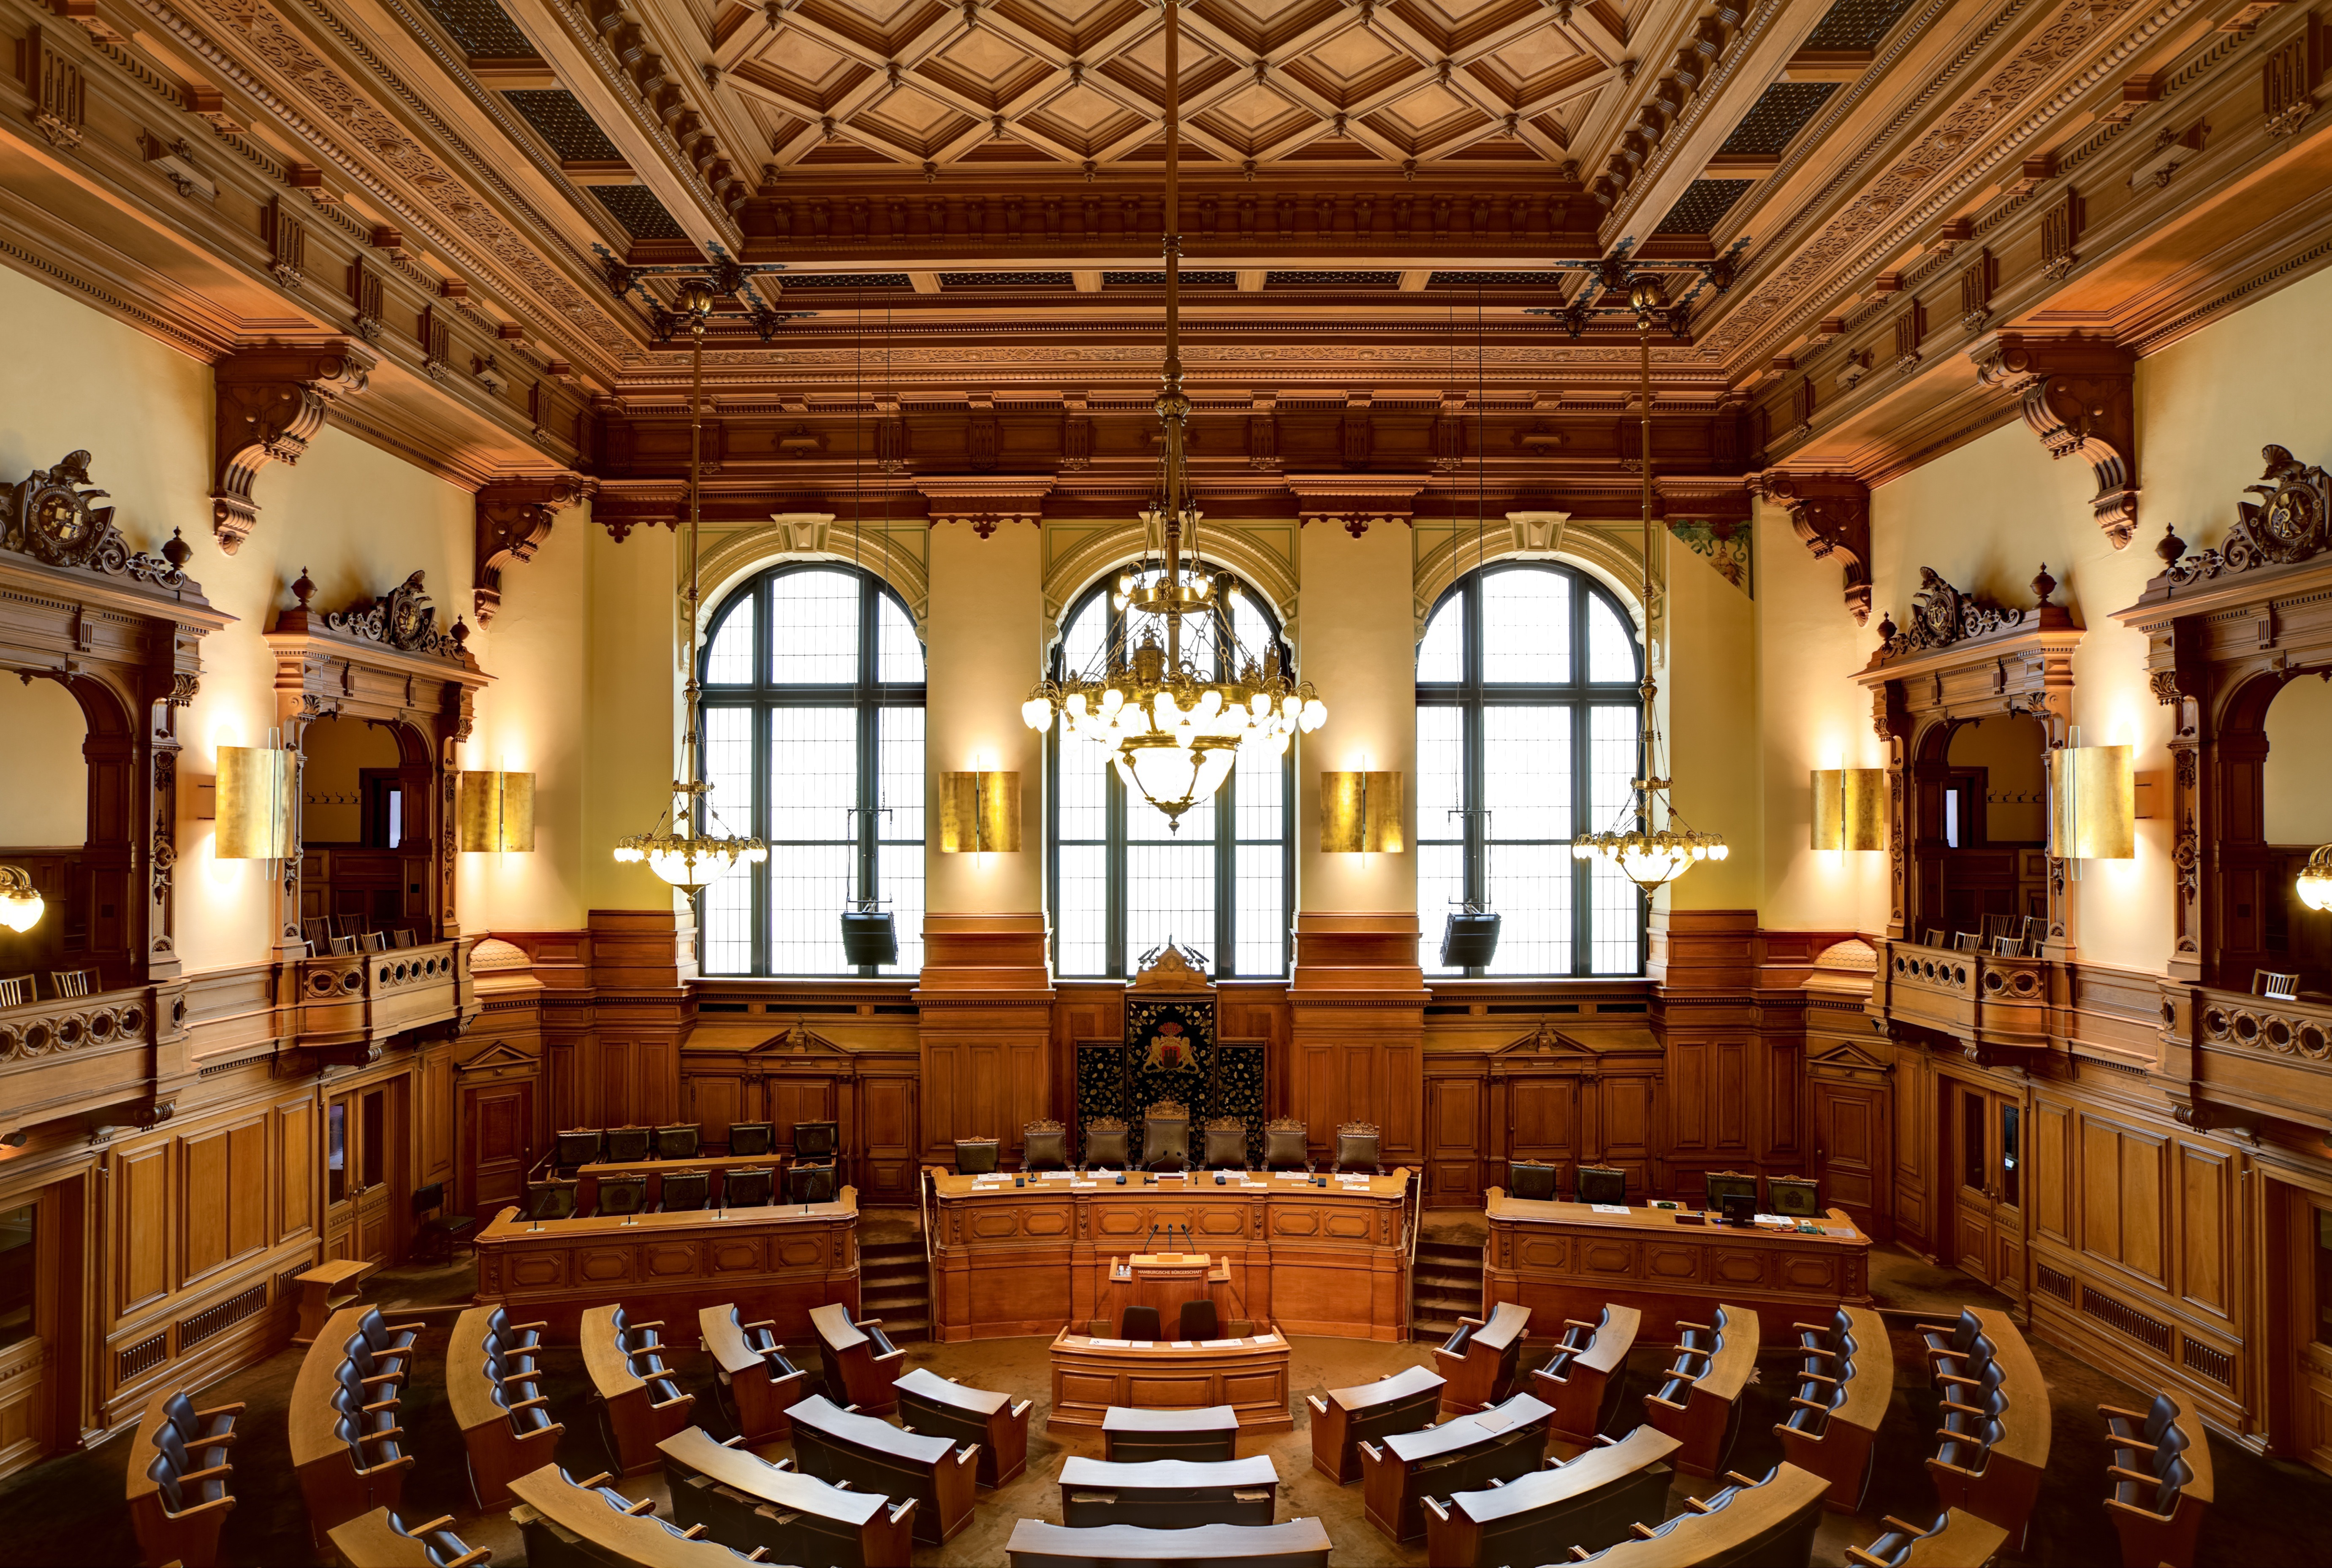
architecture, wood, bench, auditorium, interior, building, palace, church, chapel, place of worship, inside, buildings, ornate, windows, wooden, germany, synagogue, beautiful, seats, ballroom, estate, molding, hamburg, town hall, city hall, function hall